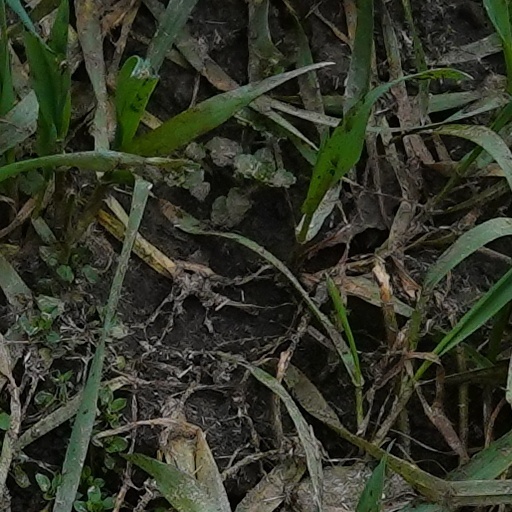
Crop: wheat